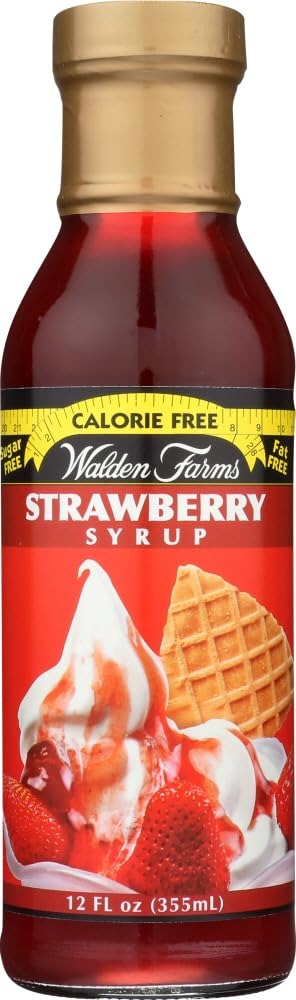
Item Name: Walden Farms Syrup, Strawberry 12 Oz. (Pack Of 12)
Bullet Point 1: High Quality
Bullet Point 2: No Fats, No sugars, No Carbs, No Glutens
Value: 144.0
Unit: Fl Oz

Price: 4.77